Angelique Rockas

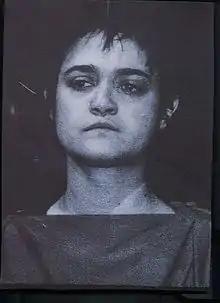
Angelique Rockas in the role of Medea

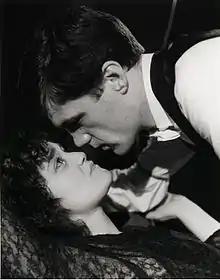
Angelique Rockas as Miss Julie, and Garry Cooper as Jean in Strindberg's "Miss Julie", Internationalist Theatre

Angelique Rockas is an actress, producer and activist. Rockas founded the theatre company Internationalist Theatre in the UK with her patron Athol Fugard. The theatre featured multi-racial casts in classical plays."a historic example of theatre work addressing representation in the most valuable manner" As an actress Rockas`s work has been characterized by "her strong interpretation of roles".